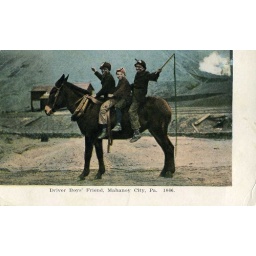
One of the jobs performed by boys in the mines was driving the mules that hauled the cars full of coal.